Wooden boats of World War II

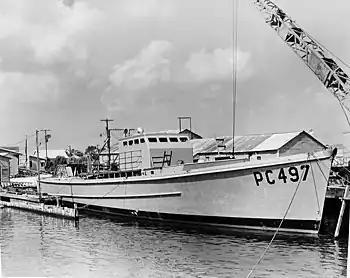

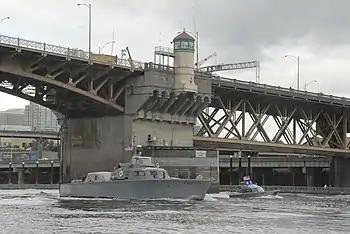

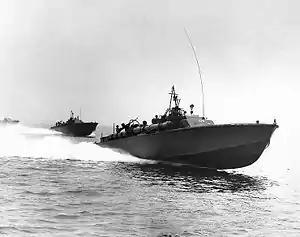
"PT-105" underway

Splinter fleet or Splinter navy was a nickname given to the United States wooden boats used in World War II. The boats served in many different roles during the war. These boats were built in small boatyards on the West coast and East coast, Great Lakes and the Gulf of Mexico. They could be built quickly, in just 60 to 120 days. Most of the boats were built by boatyards that already had the tools and knowledge from building yachts, sailboats and motor boats. Many were built by craftsmen in family-owned small businesses. Under the Emergency Shipbuilding Program and War Shipping Administration contracts went out to over fifty boatyards across the country. The boats were built for the US Navy, the United States Army Air Forces, United States Coast Guard, and US Army. Some of the wooden boats went to Allied nations on the Lend-Lease program.